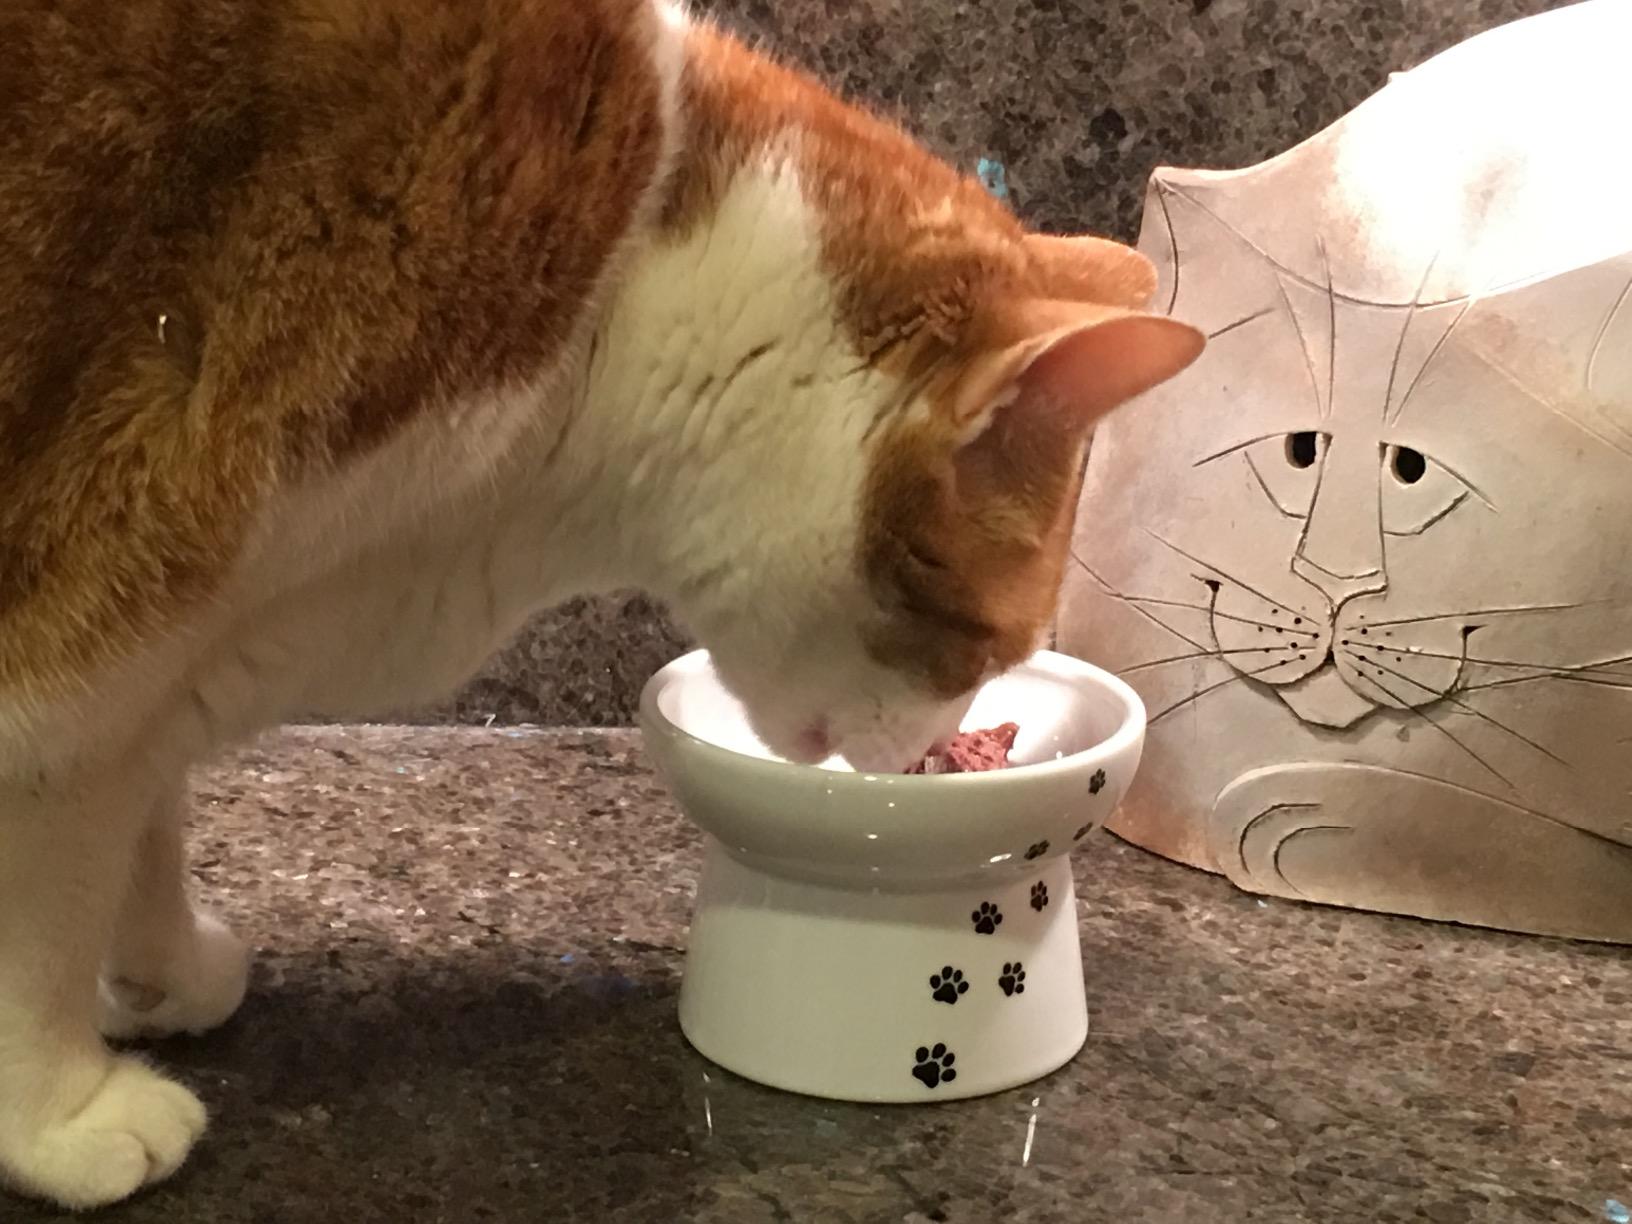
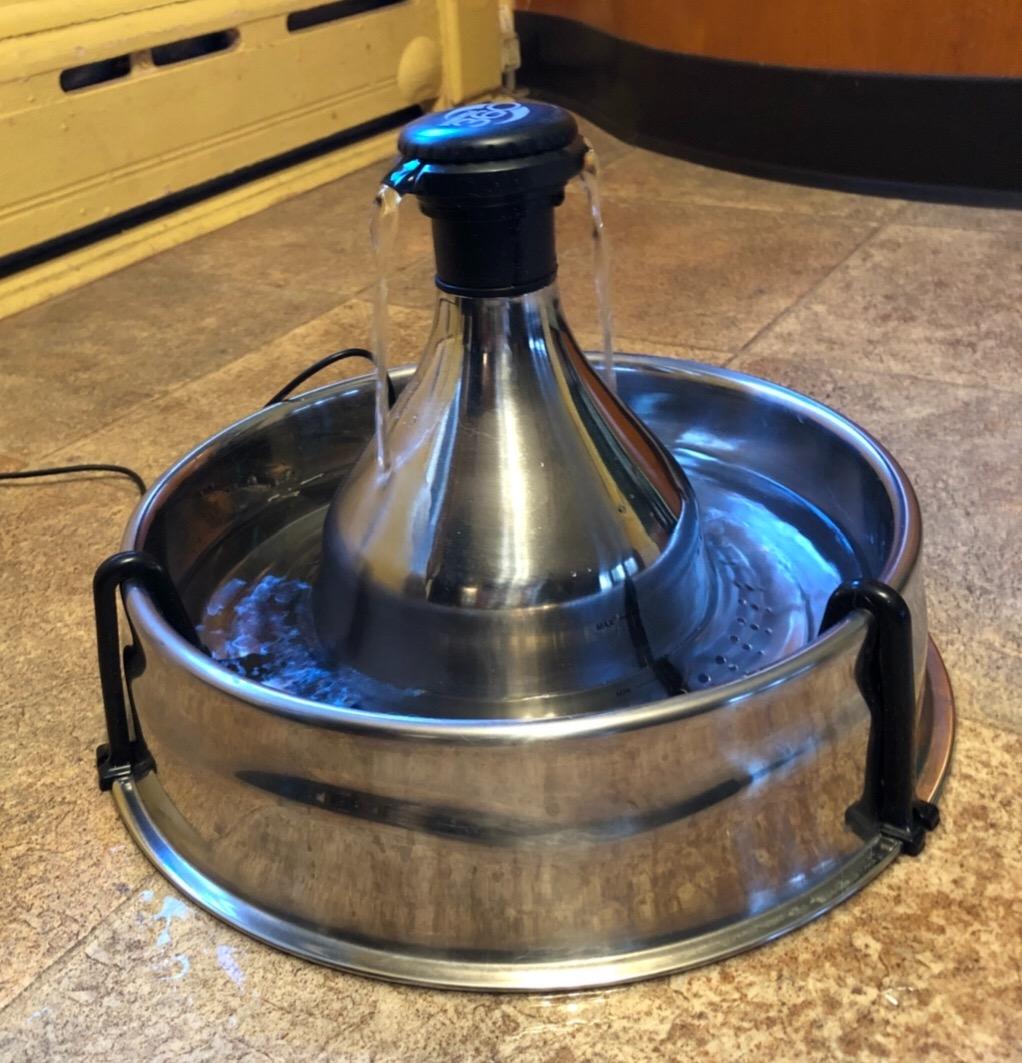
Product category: items_bowl
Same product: no